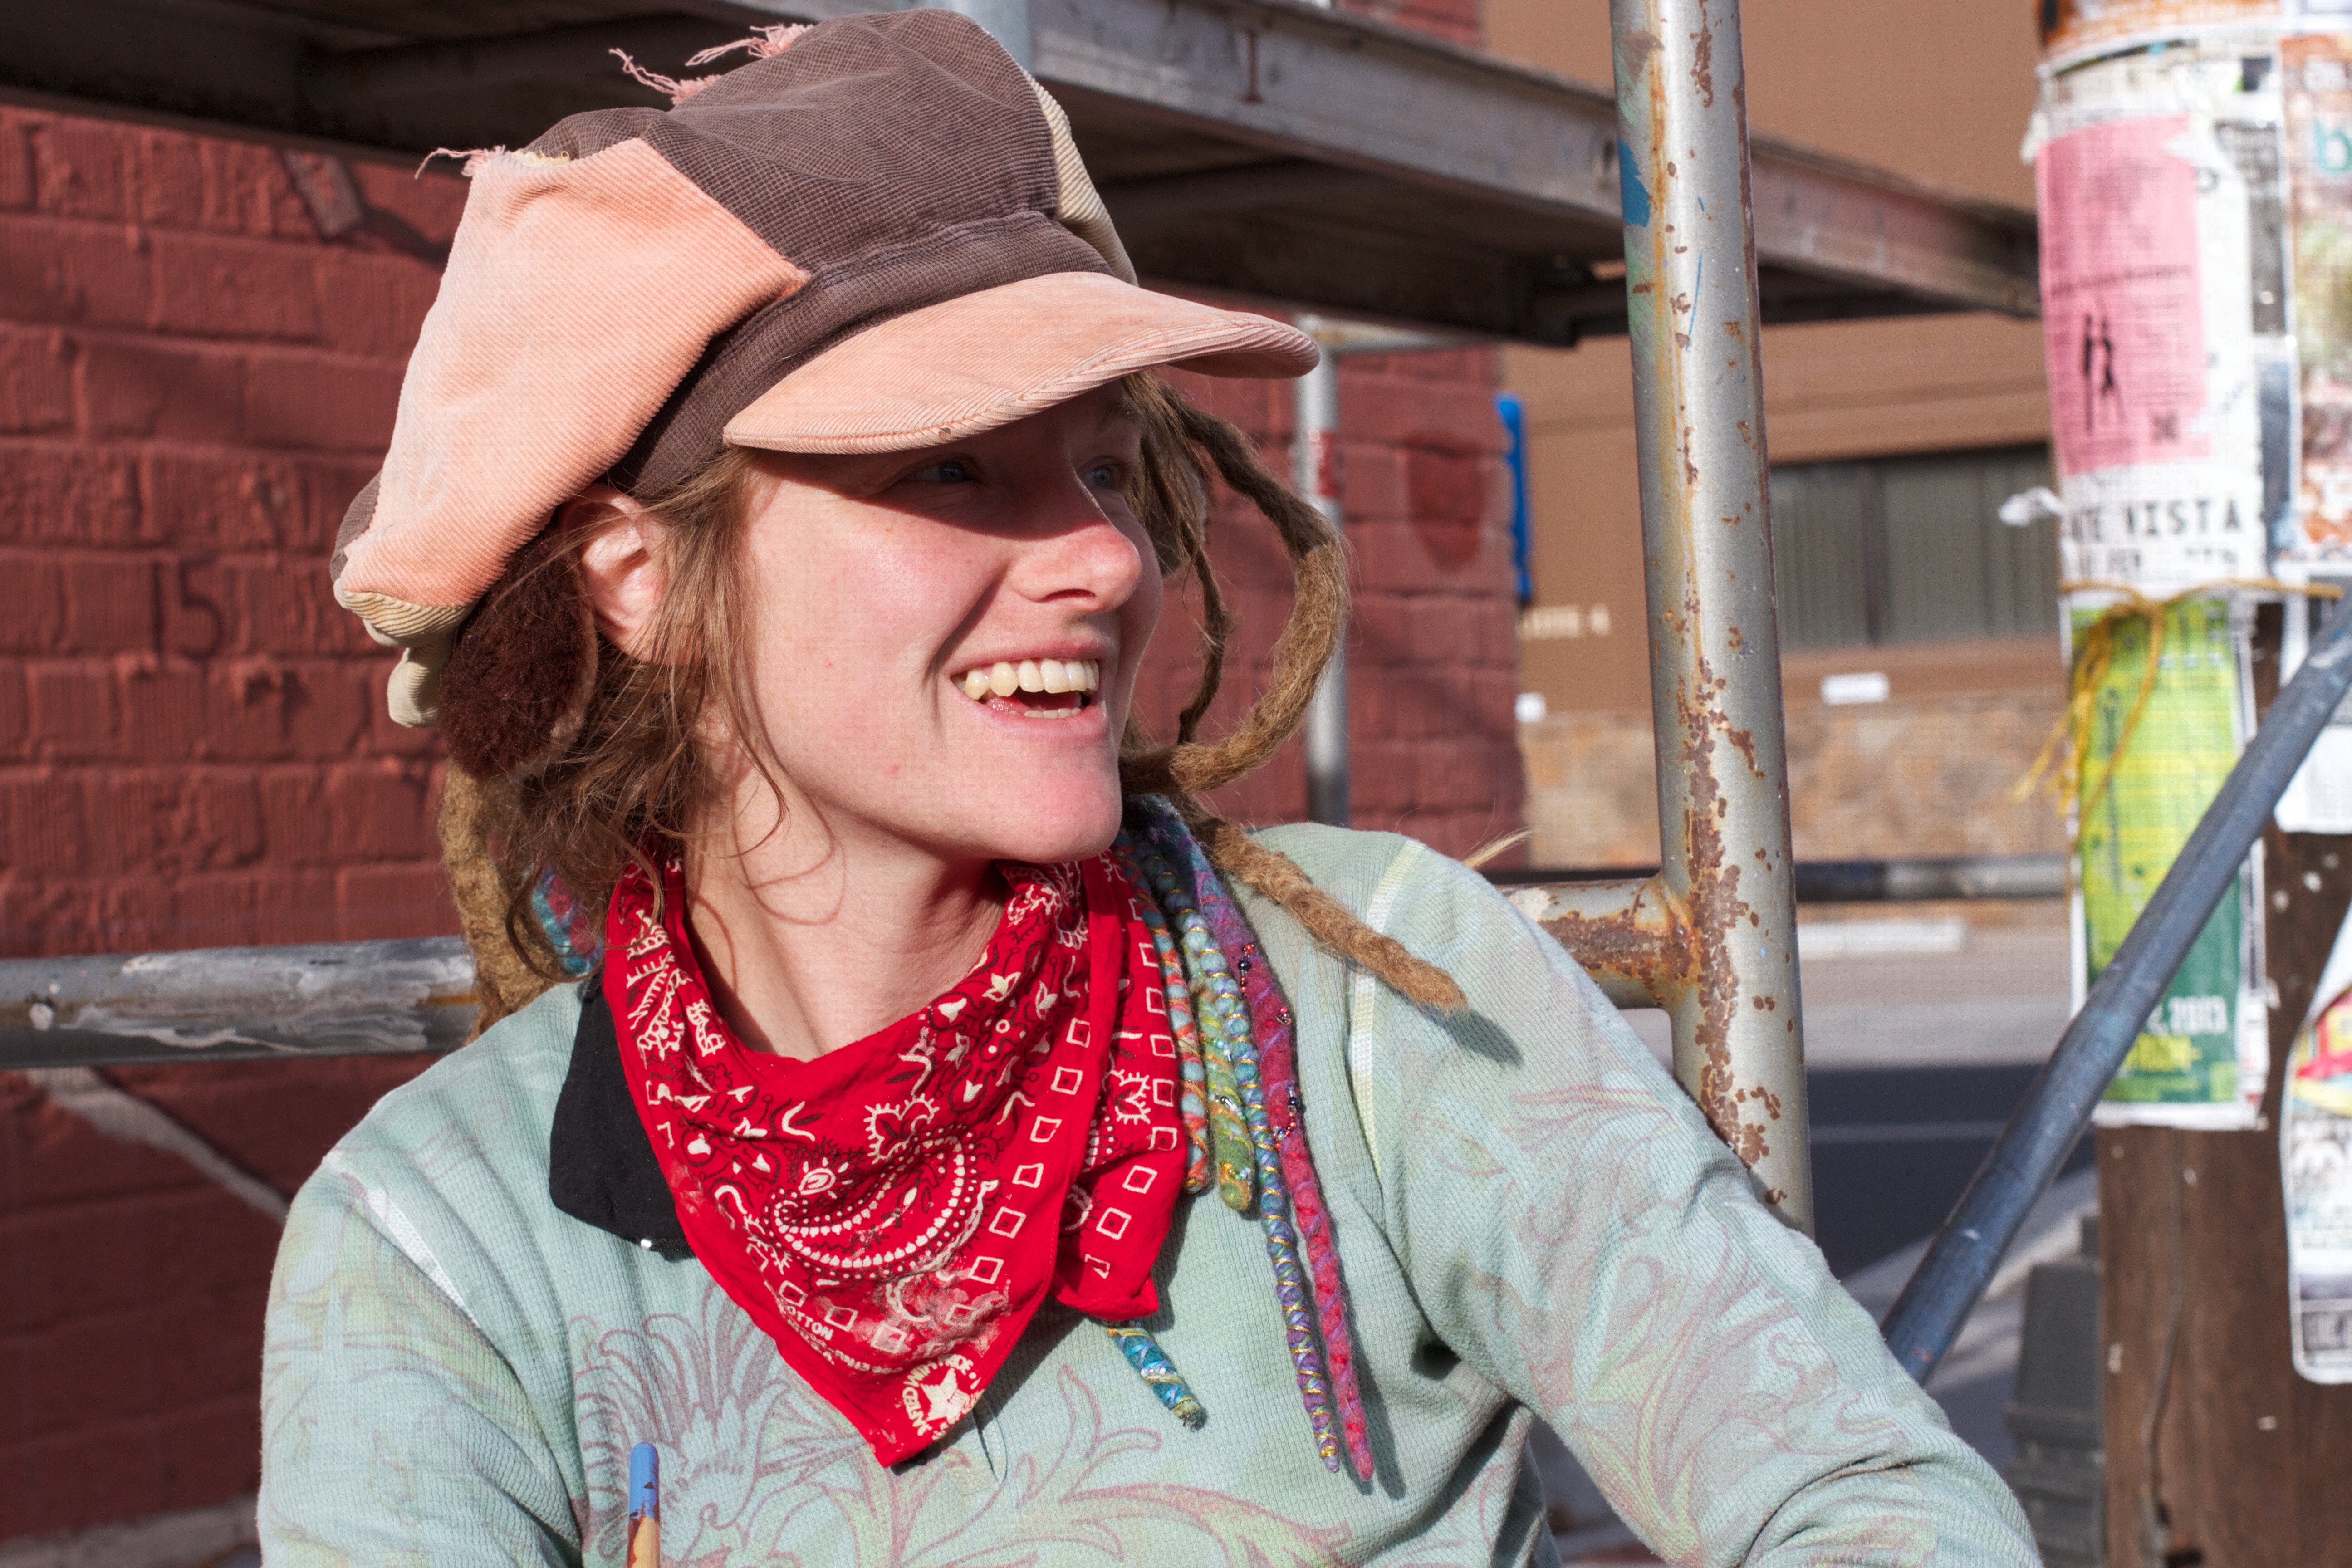
person, color, fashion, clothing, lady, festival, tradition, raildog